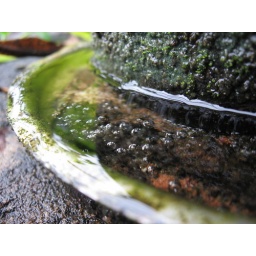
..the monsoon is back.....a glimpse of rain water trapped in a plate in my garden